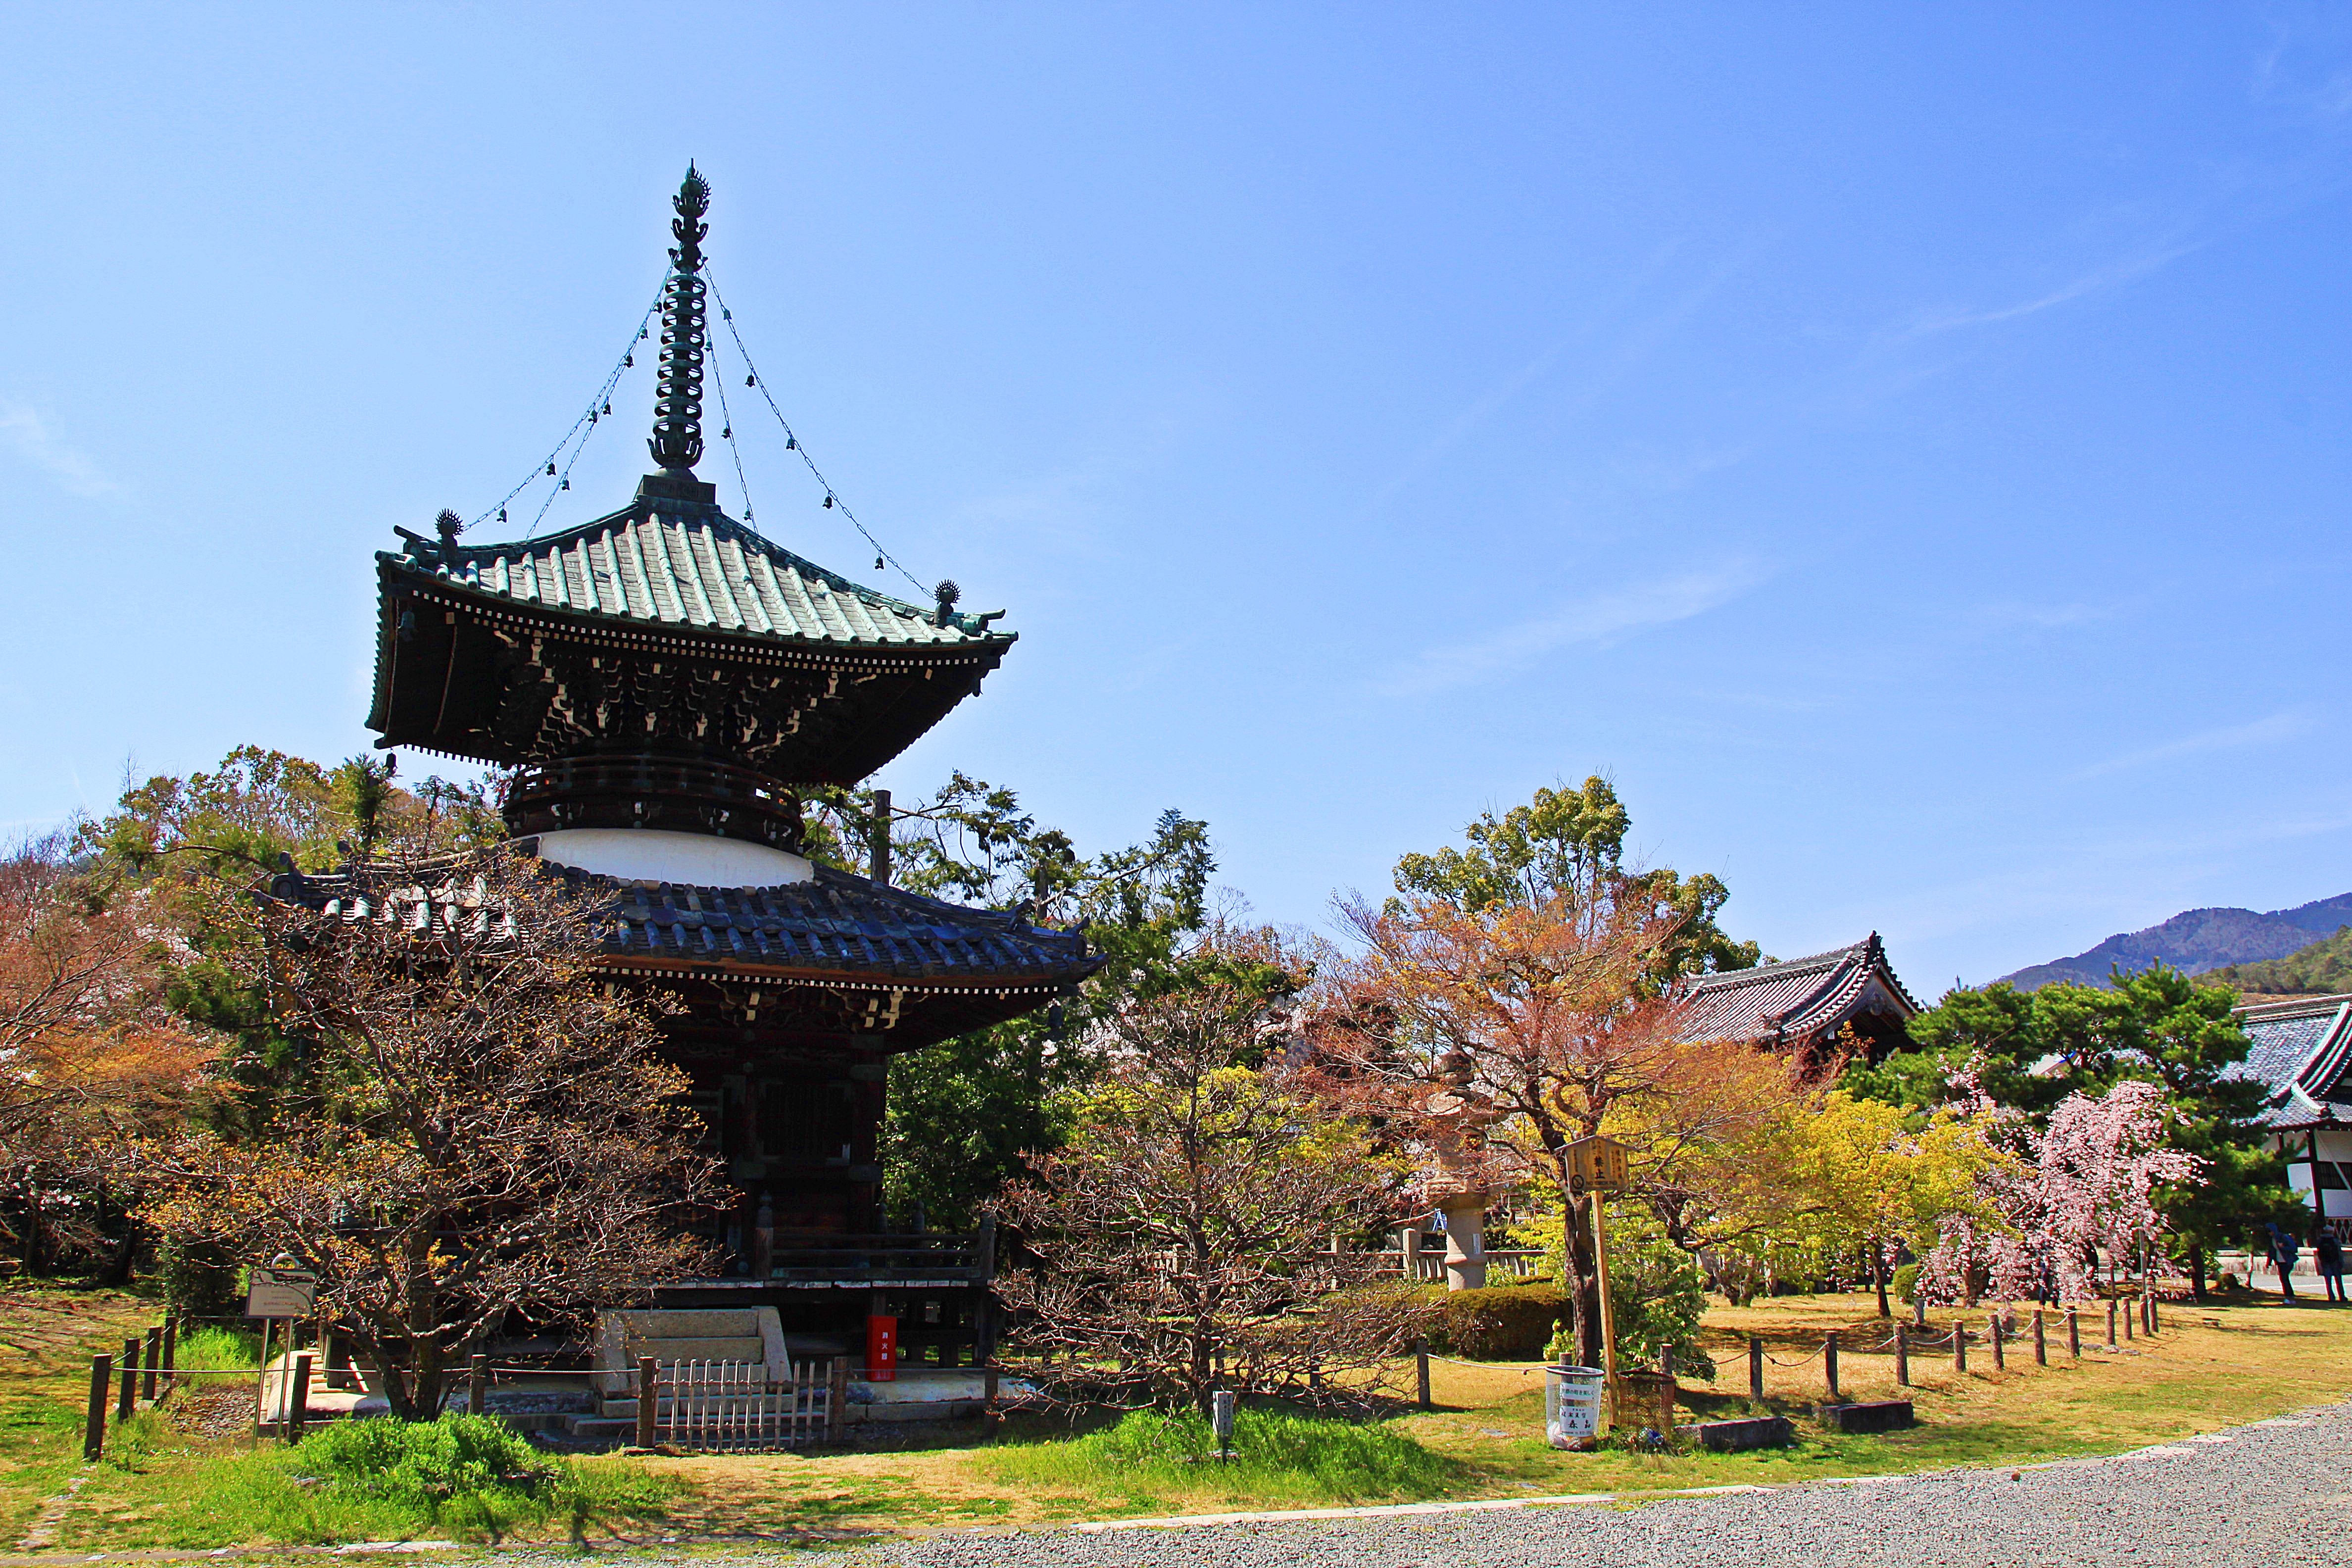
japan, japanese architecture, chinese architecture, architecture, landmark, pagoda, tree, sky, botany, temple, spring, plant, tourism, place of worship, shrine, building, tower, garden, leisure, flower, tourist attraction, historic site, landscaping, shinto shrine, mountain, blossom